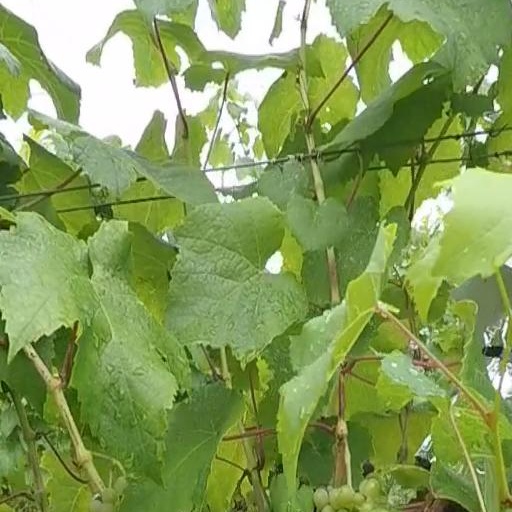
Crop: grape